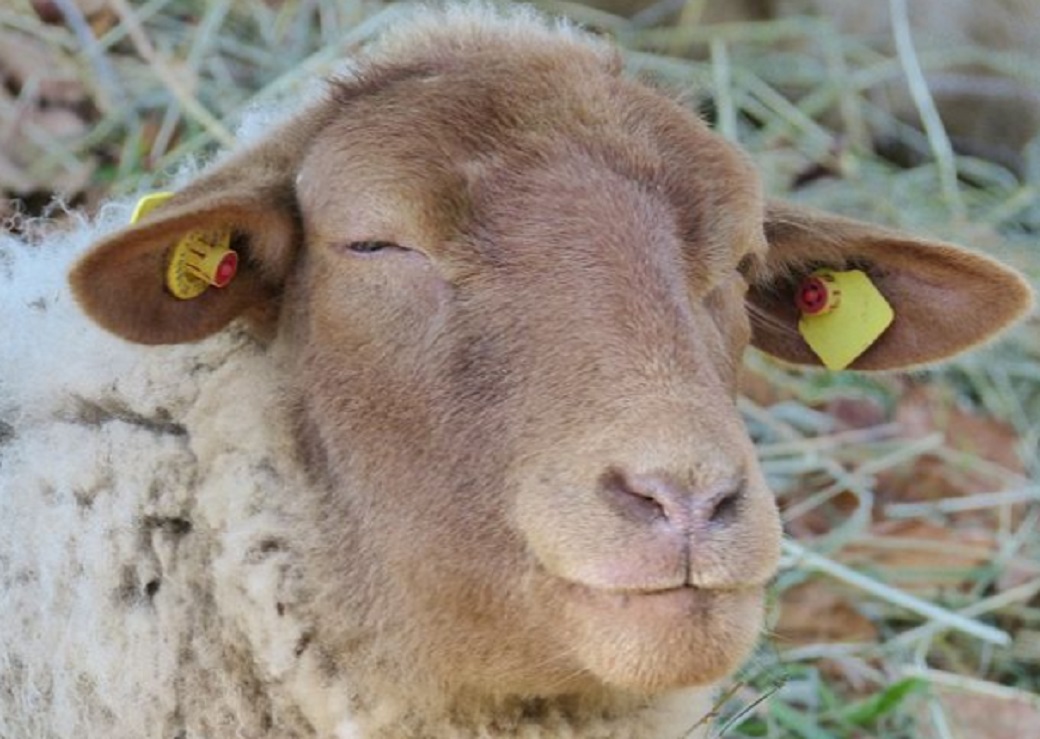
Label: no pain